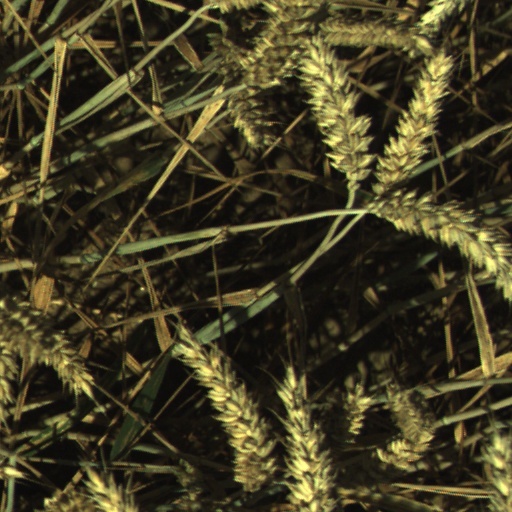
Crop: wheat